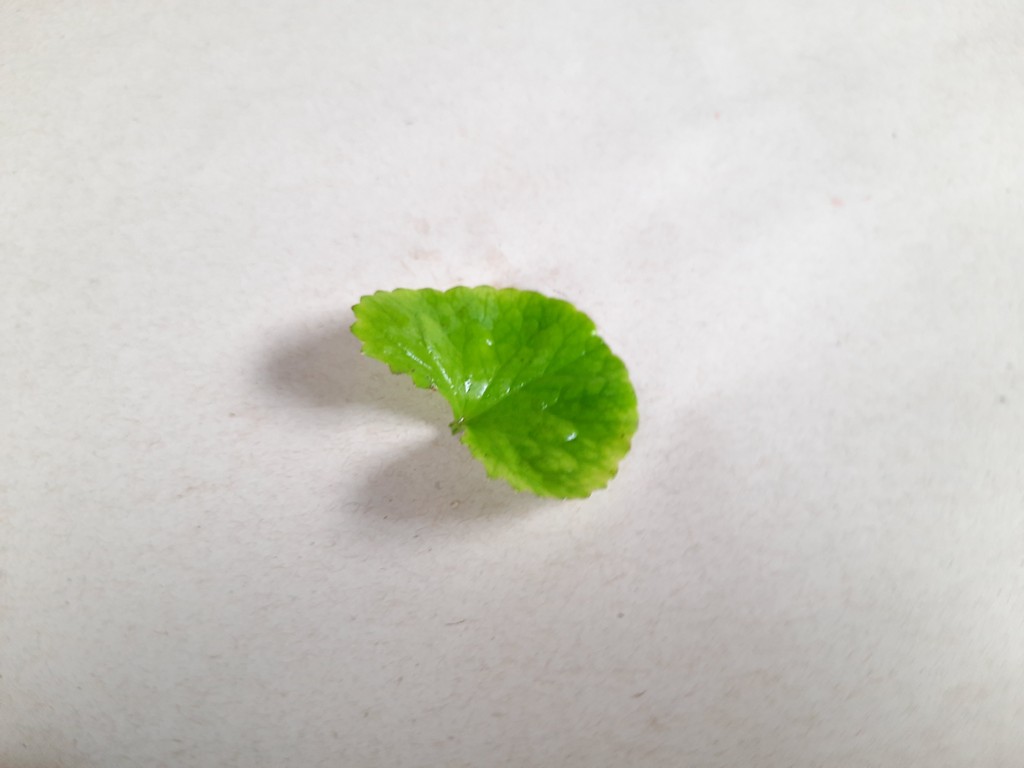
Label: Healthy